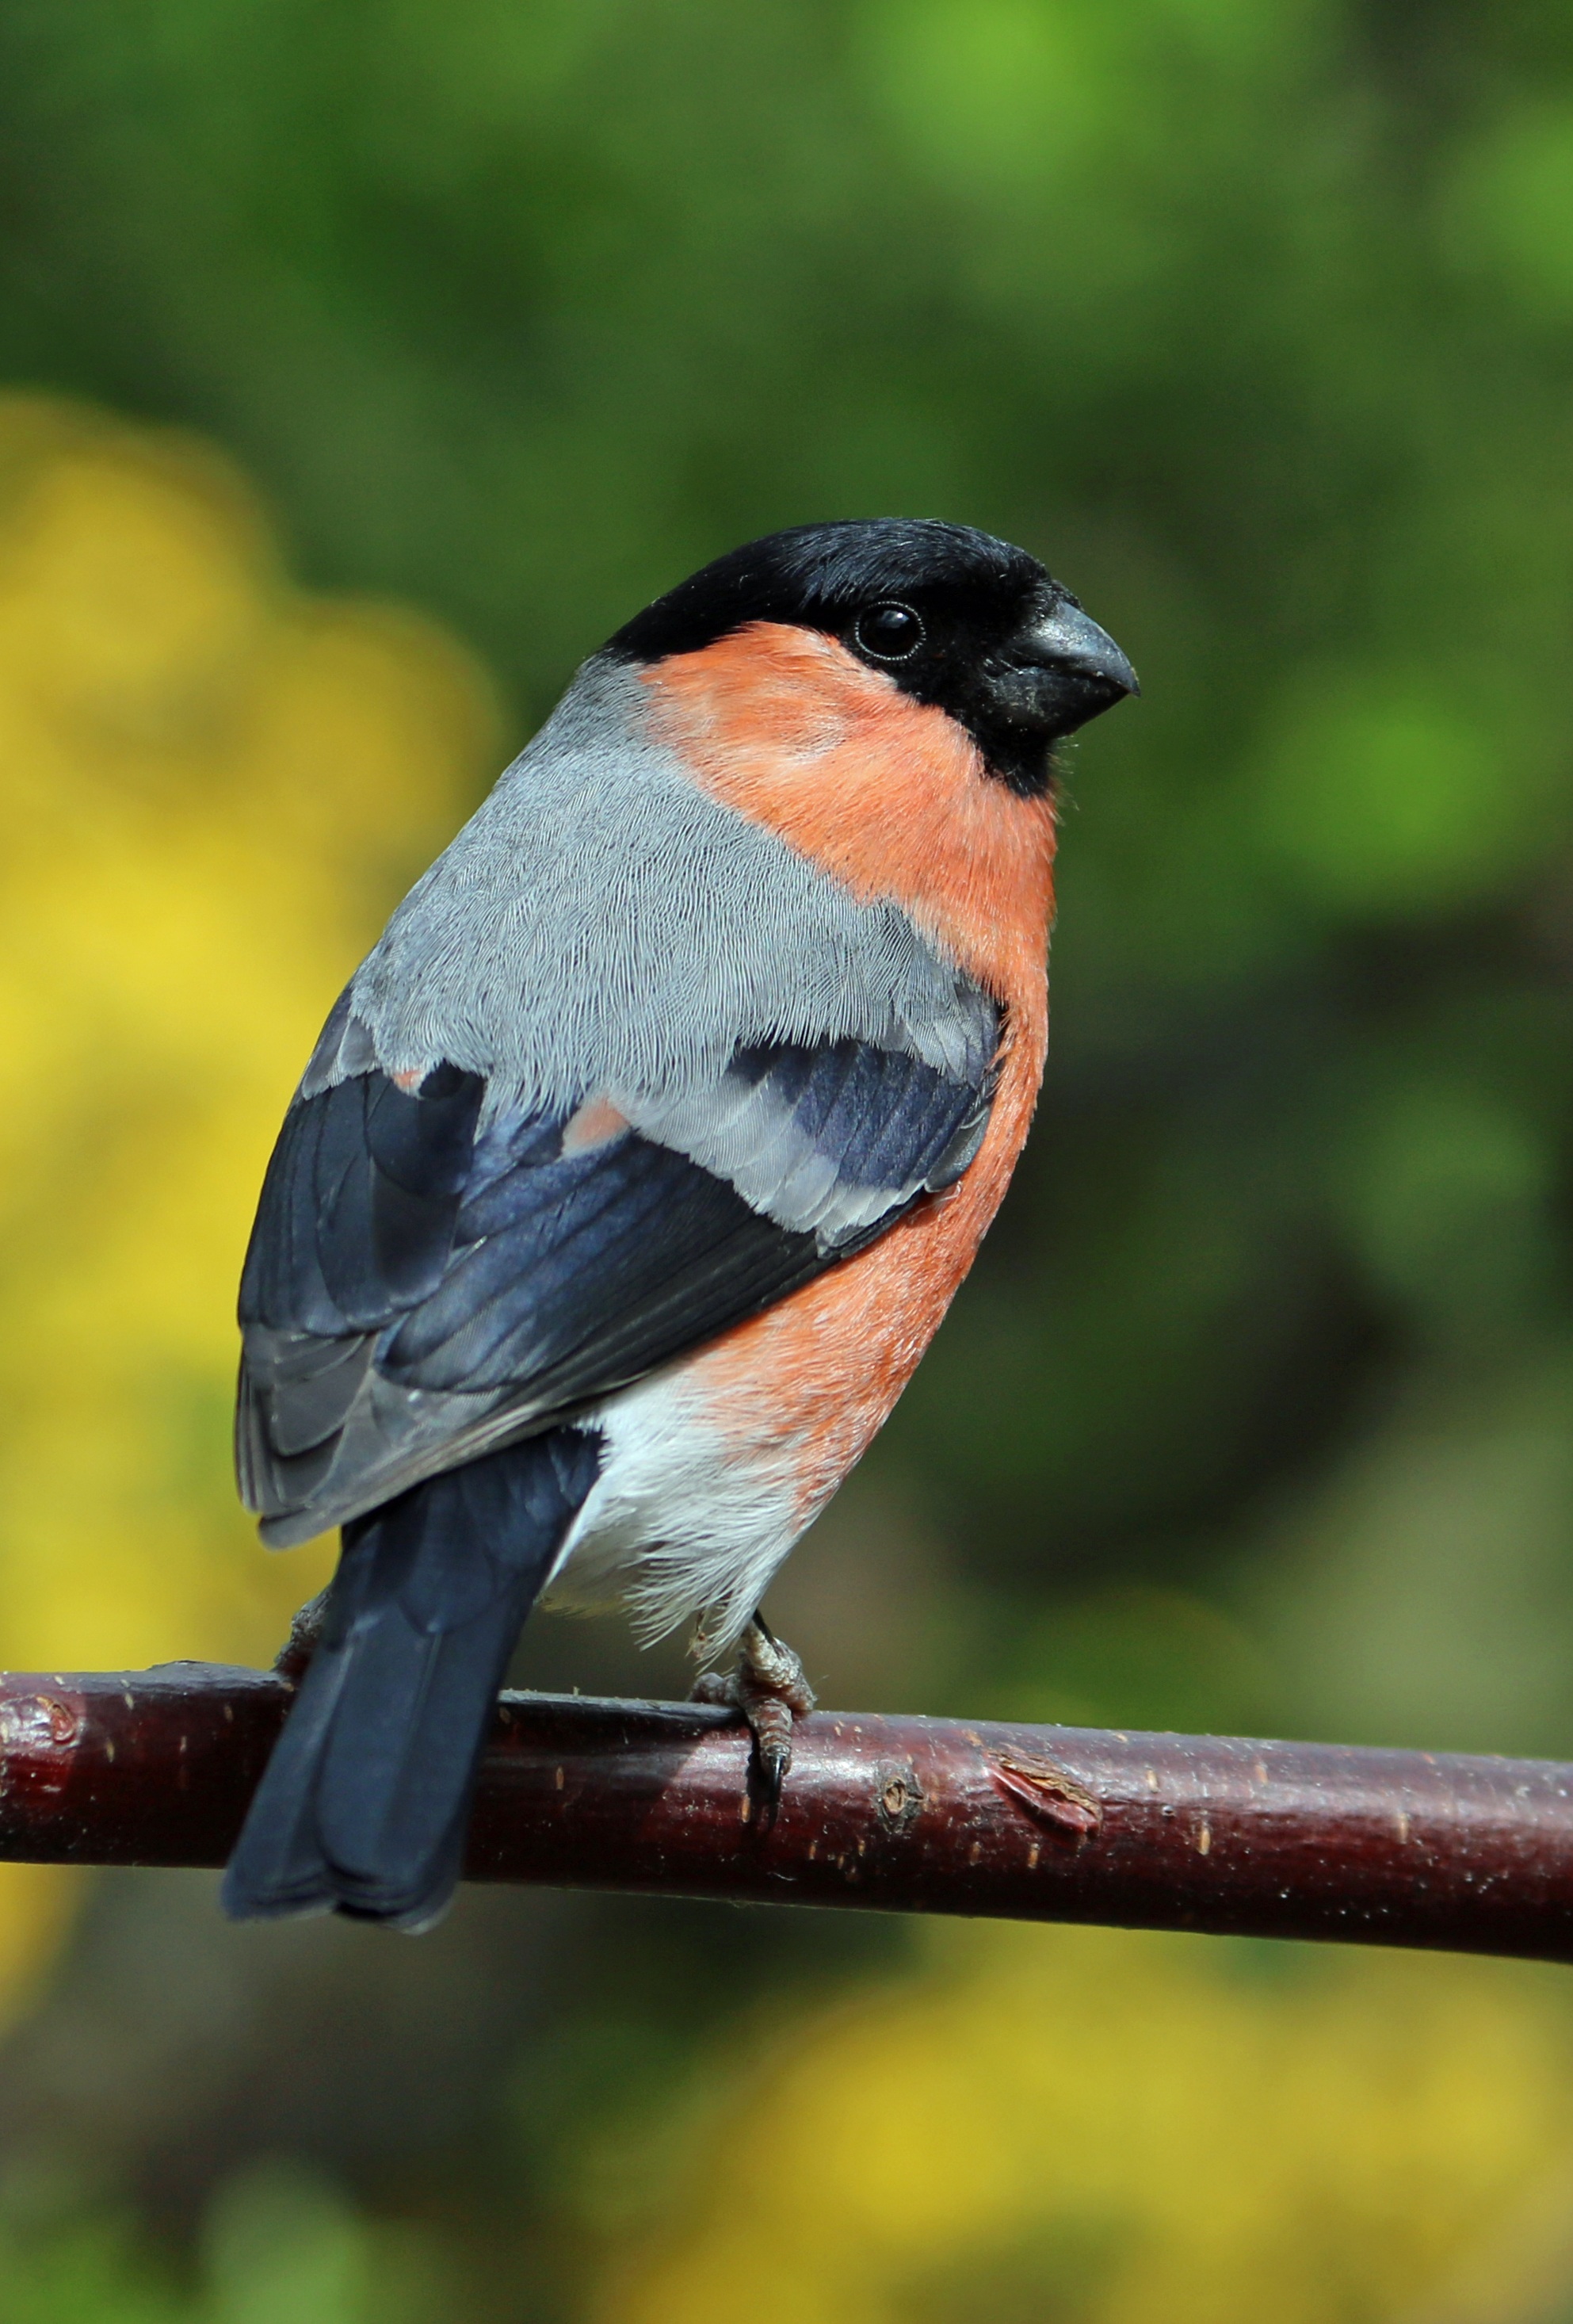
nature, branch, bird, wildlife, beak, colourful, robin, fauna, vertebrate, bullfinch, garden bird, old world flycatcher, bull finch, perching bird